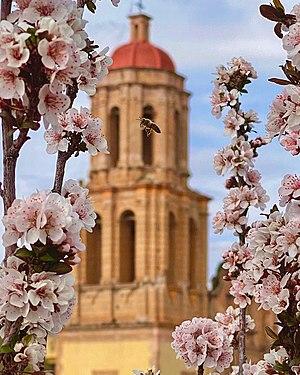
Le Myrobolan ou Prunier-cerise, parfois appelé Prunier myrobolan ou Myrobalan, est une espèce d'arbres fruitiers de la famille des Rosaceae.